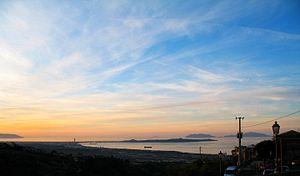
Milazzo est une ville de la province italienne de Messine, sur la côte nord-est de la Sicile.